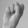
ASL letter: S